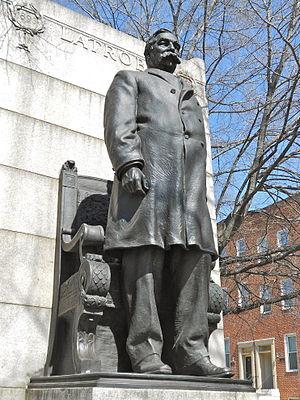
Ferdinand Claiborne Latrobe, est un homme politique américain.